Tzav

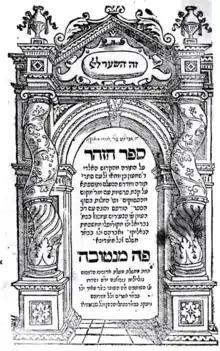
The "Zohar"

The "Zohar" taught that Aaron had to purge himself during the seven sacred days of Leviticus 8:33 and, after that, employ the calf that Leviticus 9:2 directed. The "Zohar" observed that Aaron had to purge himself, but the Golden Calf would not have emerged for him.